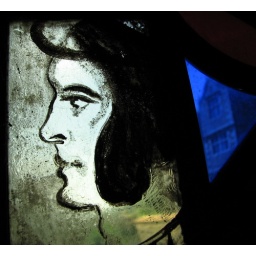
wonderful old stained glass in the church at Chastleton. Look in the blue glass, that's the house.